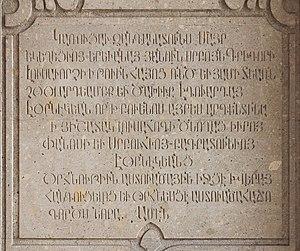
La cathédrale Saint Grégoire l'Illuminateur d'Erevan, aussi connue sous le nom de cathédrale d'Erevan, est la plus grande cathédrale de l'Église apostolique arménienne. Elle est située dans le district de Kentron à Erevan, la capitale de l'Arménie. Dédiée à Saint Grégoire l'Illuminateur, elle est visible de plusieurs parties d'Erevan.